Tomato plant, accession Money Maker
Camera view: vertical (180 deg); turntable rotation: 180 degrees
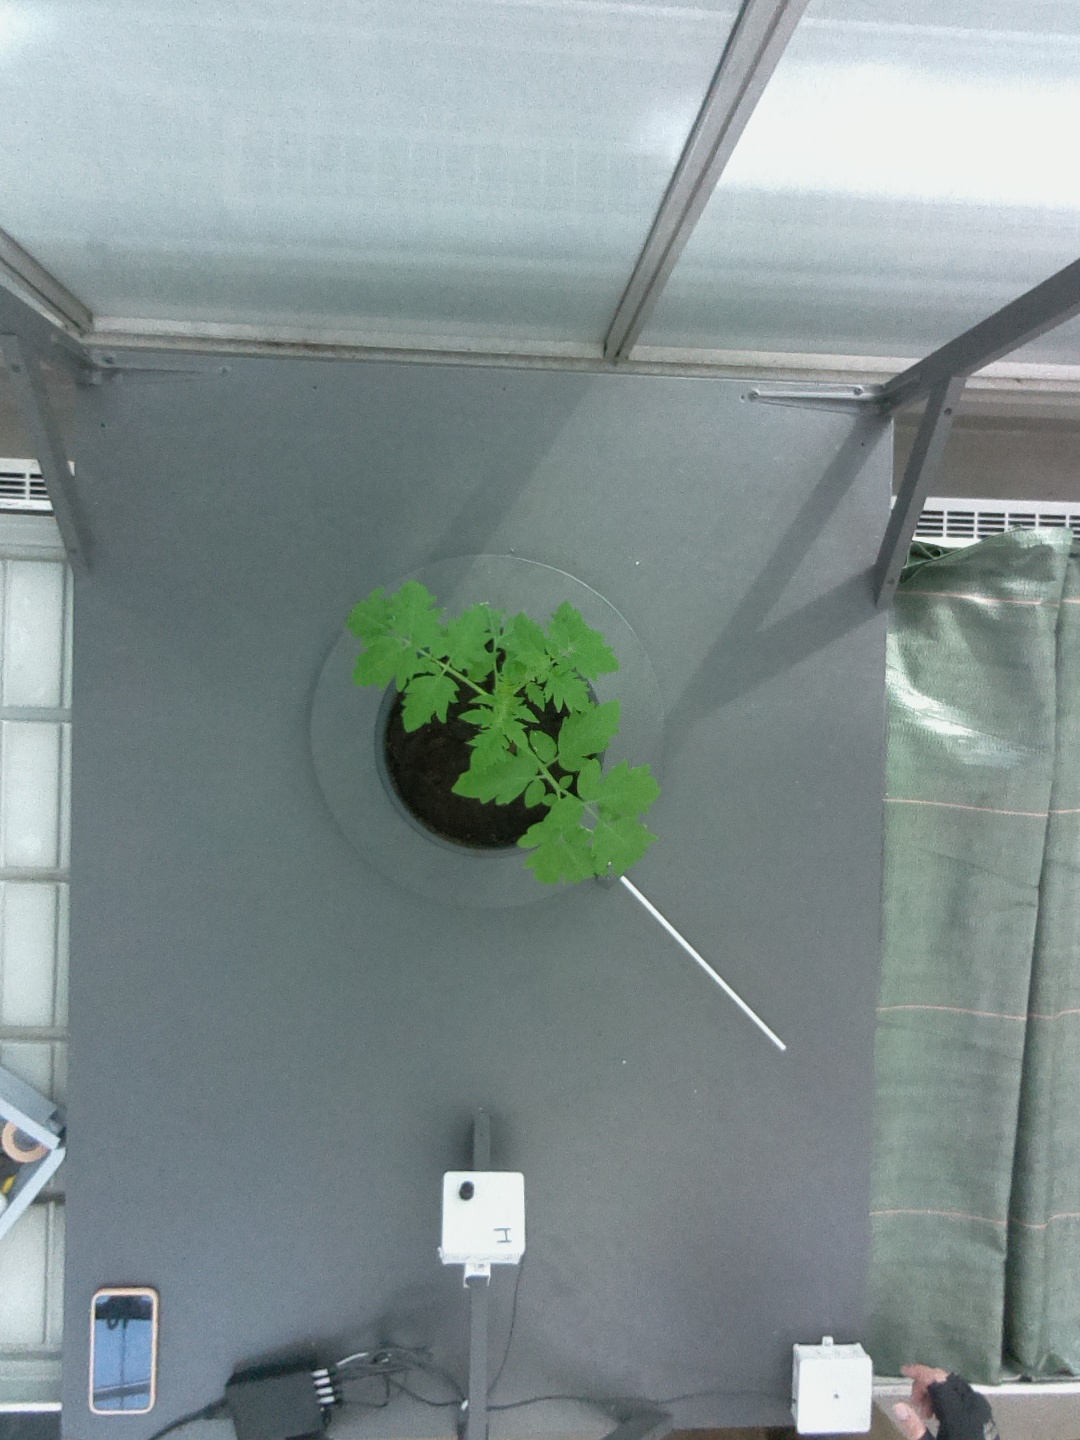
BBCH growth stage 13: 6 of true leaves visible